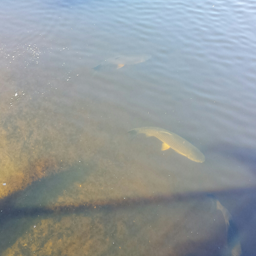
some large fish in the water